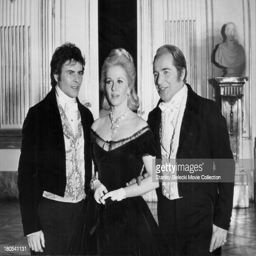
actors in a scene from the movie